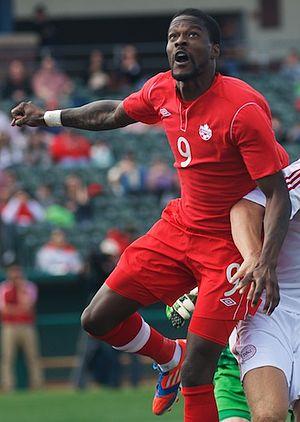
Tosaint Ricketts, né le 6 août 1987 à Edmonton au Canada, est un joueur international canadien de soccer, qui évolue au poste d'attaquant aux Whitecaps de Vancouver.